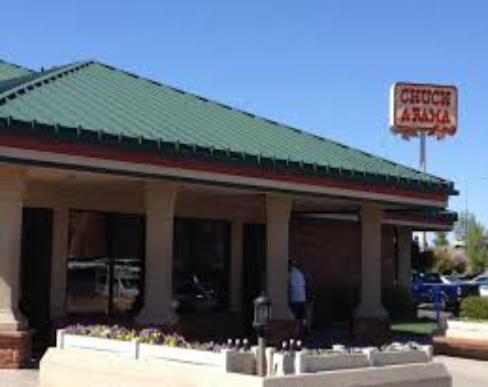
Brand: Chuck-A-Rama
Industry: Food